Aleksandr Ektov

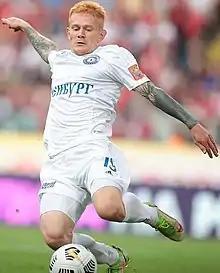
Ektov with Orenburg in 2022

Aleksandr Yuryevich Ektov (born 30 January 1996) is a Russian football player who plays for Pari Nizhny Novgorod. He is deployed in multiple positions, as a full-back or wide midfielder (both on right and left flank).